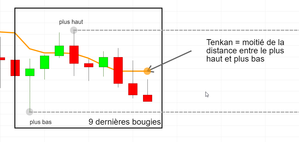
Ichimoku - Exemple Tenkan
La technique Ichimoku Kinko Hyo est un outil et une méthode d'analyse technique, c'est encore aujourd'hui une méthode communément utilisée au Japon et sur les marchés asiatiques, et désormais populaire dans le reste du monde. Ichimoku signifiant "d'un coup d’œil", Kinko "équilibre" et Hyo "courbe", le nom de la technique peut se traduire en "équilibre d'une courbe en un coup d’œil". Cette méthode s'applique sur les chandeliers japonais.